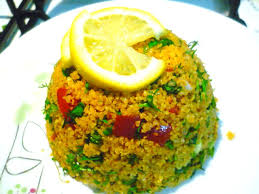
Yemek: kisir